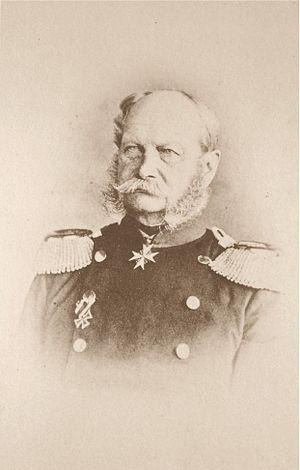
La Confédération germanique est une confédération européenne ayant existé de 1815 à 1866. Elle est formée lors du congrès de Vienne, en remplacement de la confédération du Rhin sous protectorat de Napoléon Iᵉʳ. La Confédération germanique reprend en grande partie les limites du Saint-Empire romain germanique, incluant donc des populations non germanophones. Restent hors de la Confédération les territoires autrichiens relevant du royaume de Hongrie et les territoires prussiens à l'est du Brandebourg.